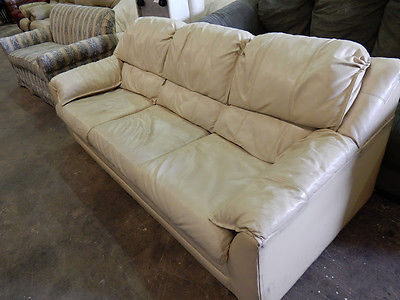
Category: sofa